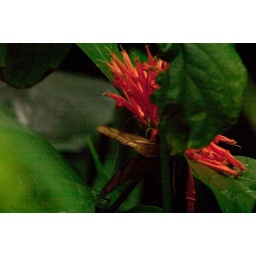
Brown butterfly on a beautiful red flower in Phipps's Butterfly Garden.